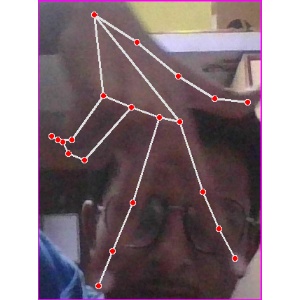
अक्षर: ग